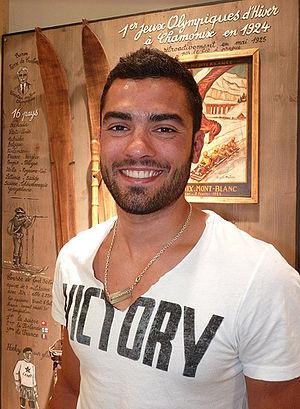
Simon Fourcade, né le 25 avril 1984 à Perpignan dans les Pyrénées-Orientales, est un biathlète français qui a été membre de l'équipe de France. Résidant à Villard-de-Lans, il est licencié à l'association de ski nordique de la ville. Son frère, Martin, est également membre de l'équipe de France.